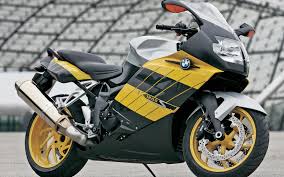
Vehicle type: Motorcycles